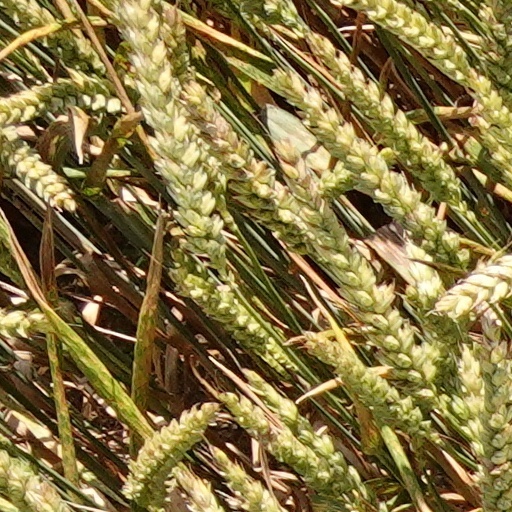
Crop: wheat